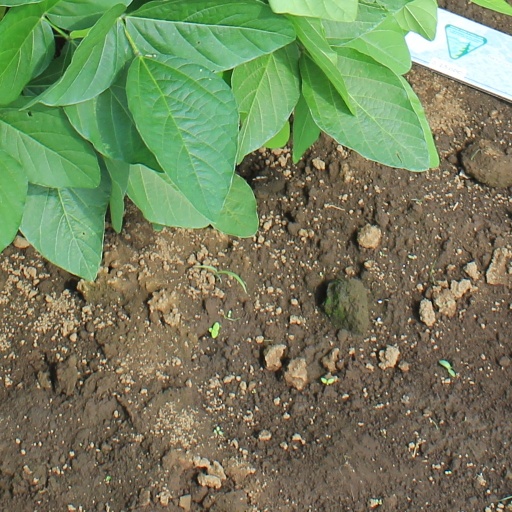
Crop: soybean